Information Age

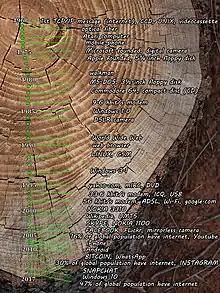
A timeline of major milestones of the Information Age, from the first message sent by the Internet protocol suite to global Internet access

The public was first introduced to the concepts that led to the Internet when a message was sent over the ARPANET in 1969. Packet switched networks such as ARPANET, Mark I, CYCLADES, Merit Network, Tymnet, and Telenet, were developed in the late 1960s and early 1970s using a variety of protocols. The ARPANET in particular led to the development of protocols for internetworking, in which multiple separate networks could be joined into a network of networks.